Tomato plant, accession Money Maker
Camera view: bottom (45 deg); turntable rotation: 180 degrees
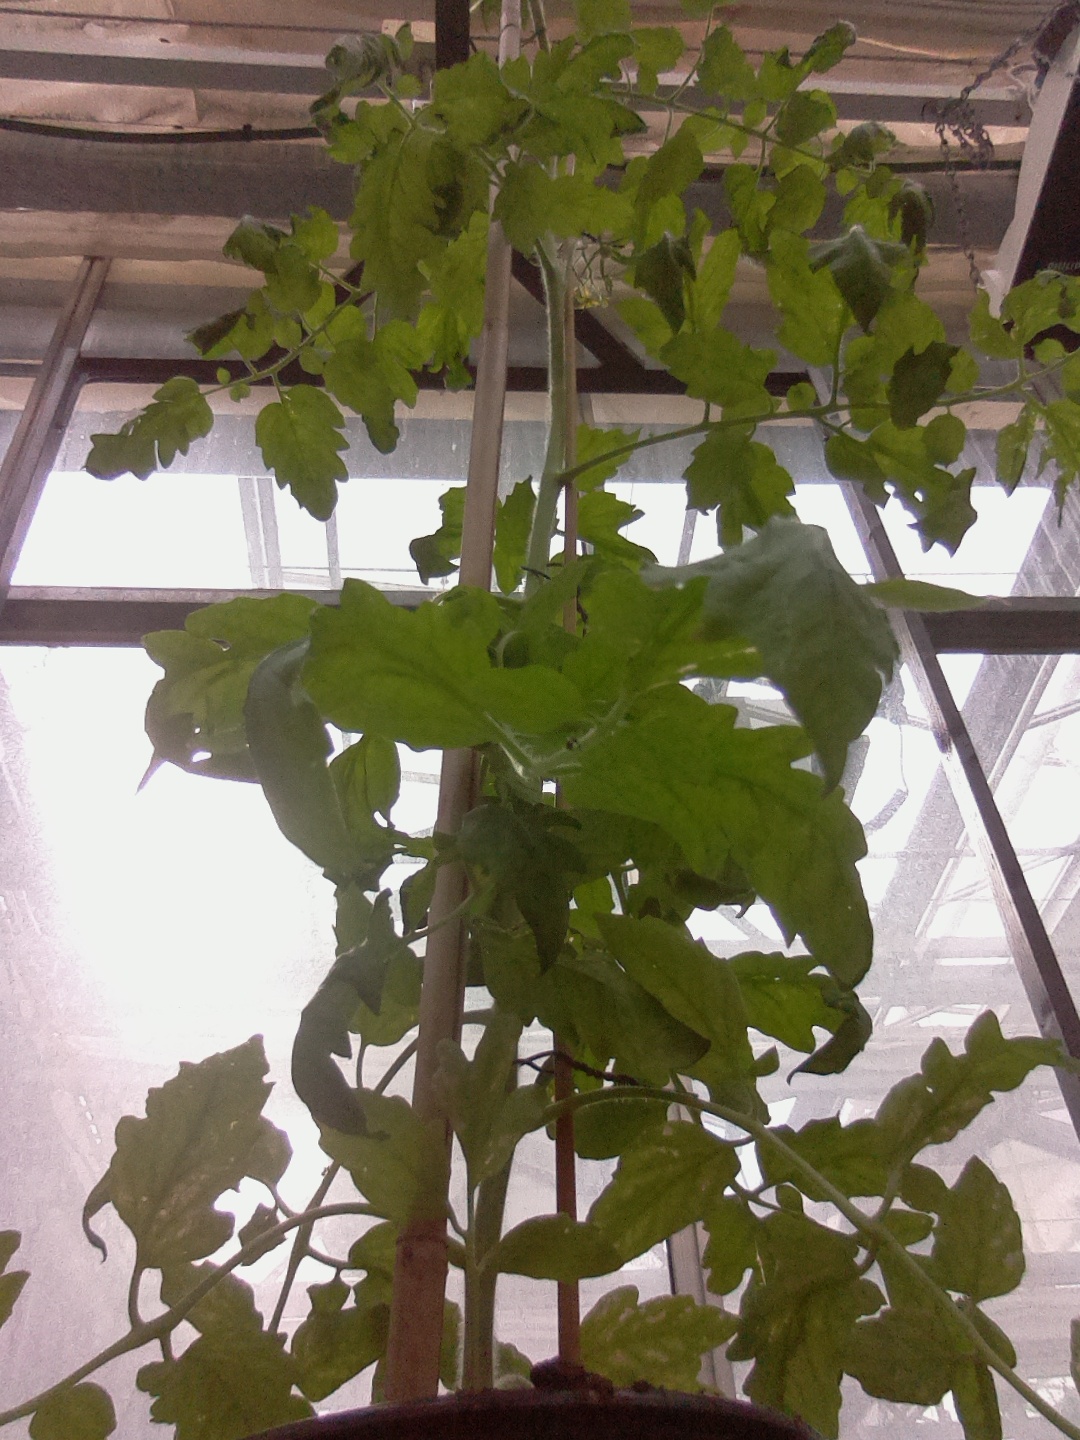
BBCH growth stage 70: Fruits at the main stem or branches visibles